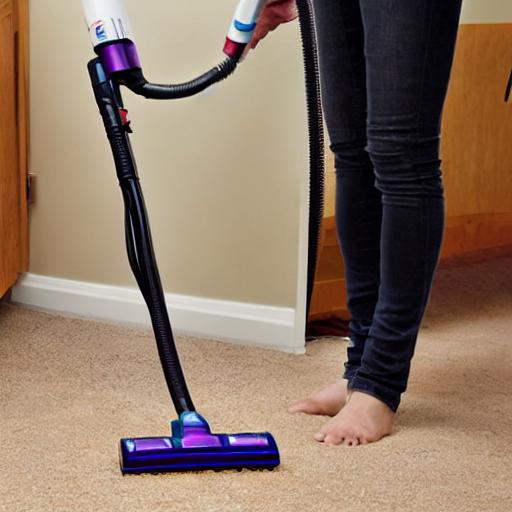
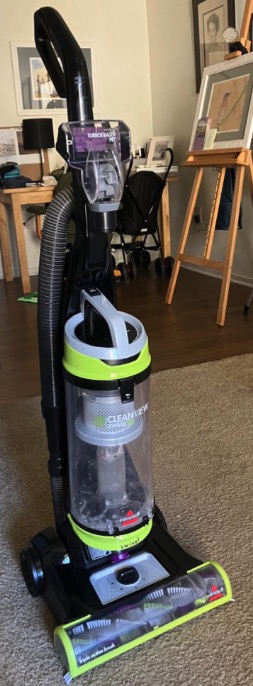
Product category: items_vacuum
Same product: no